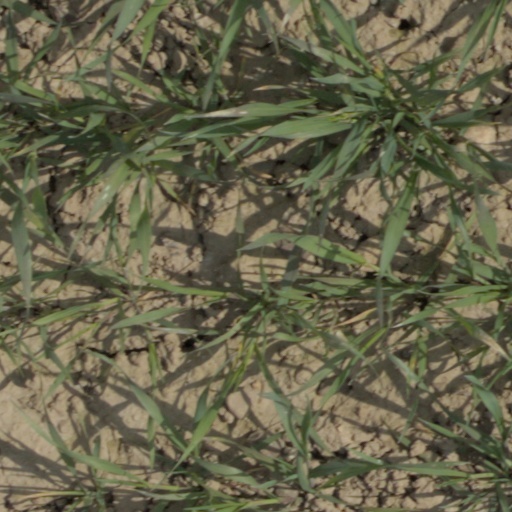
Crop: wheat